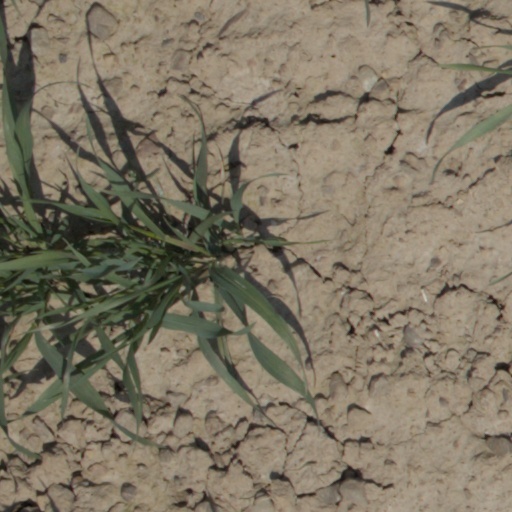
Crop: wheat